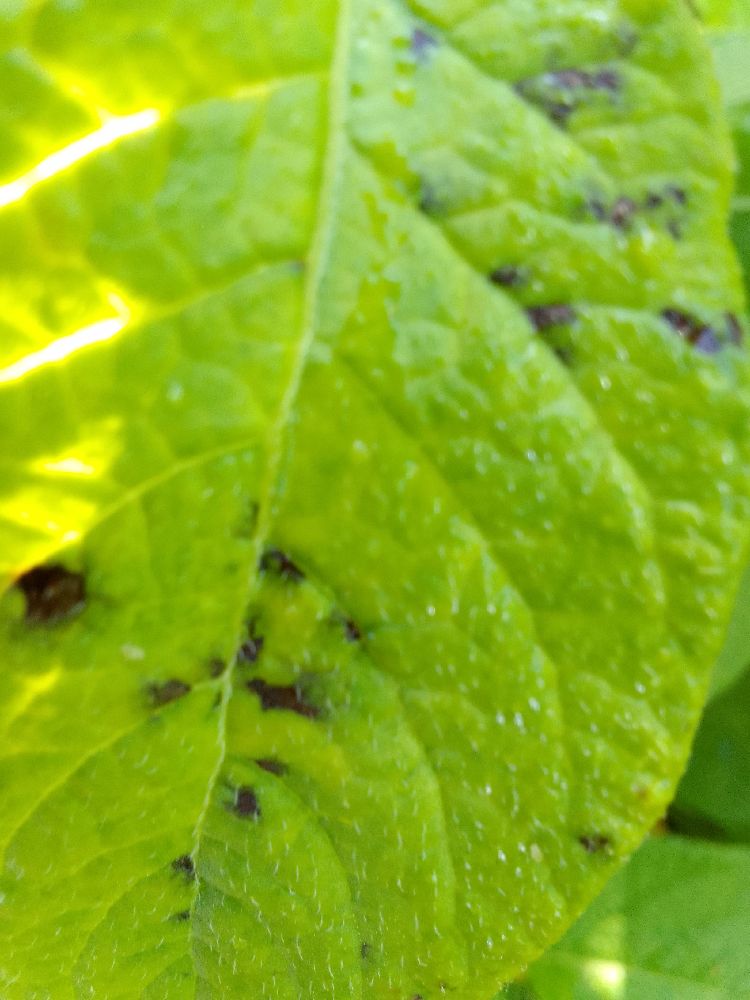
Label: Early blight